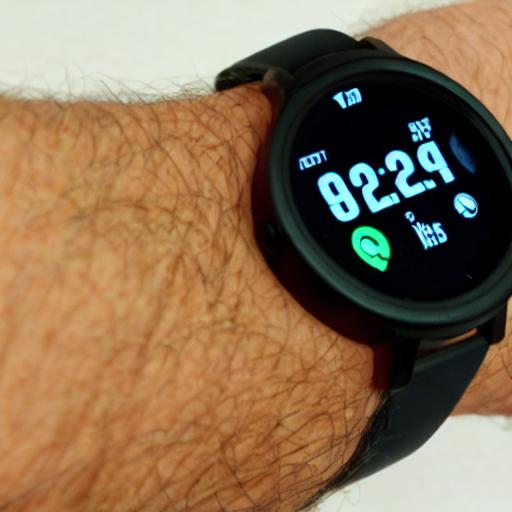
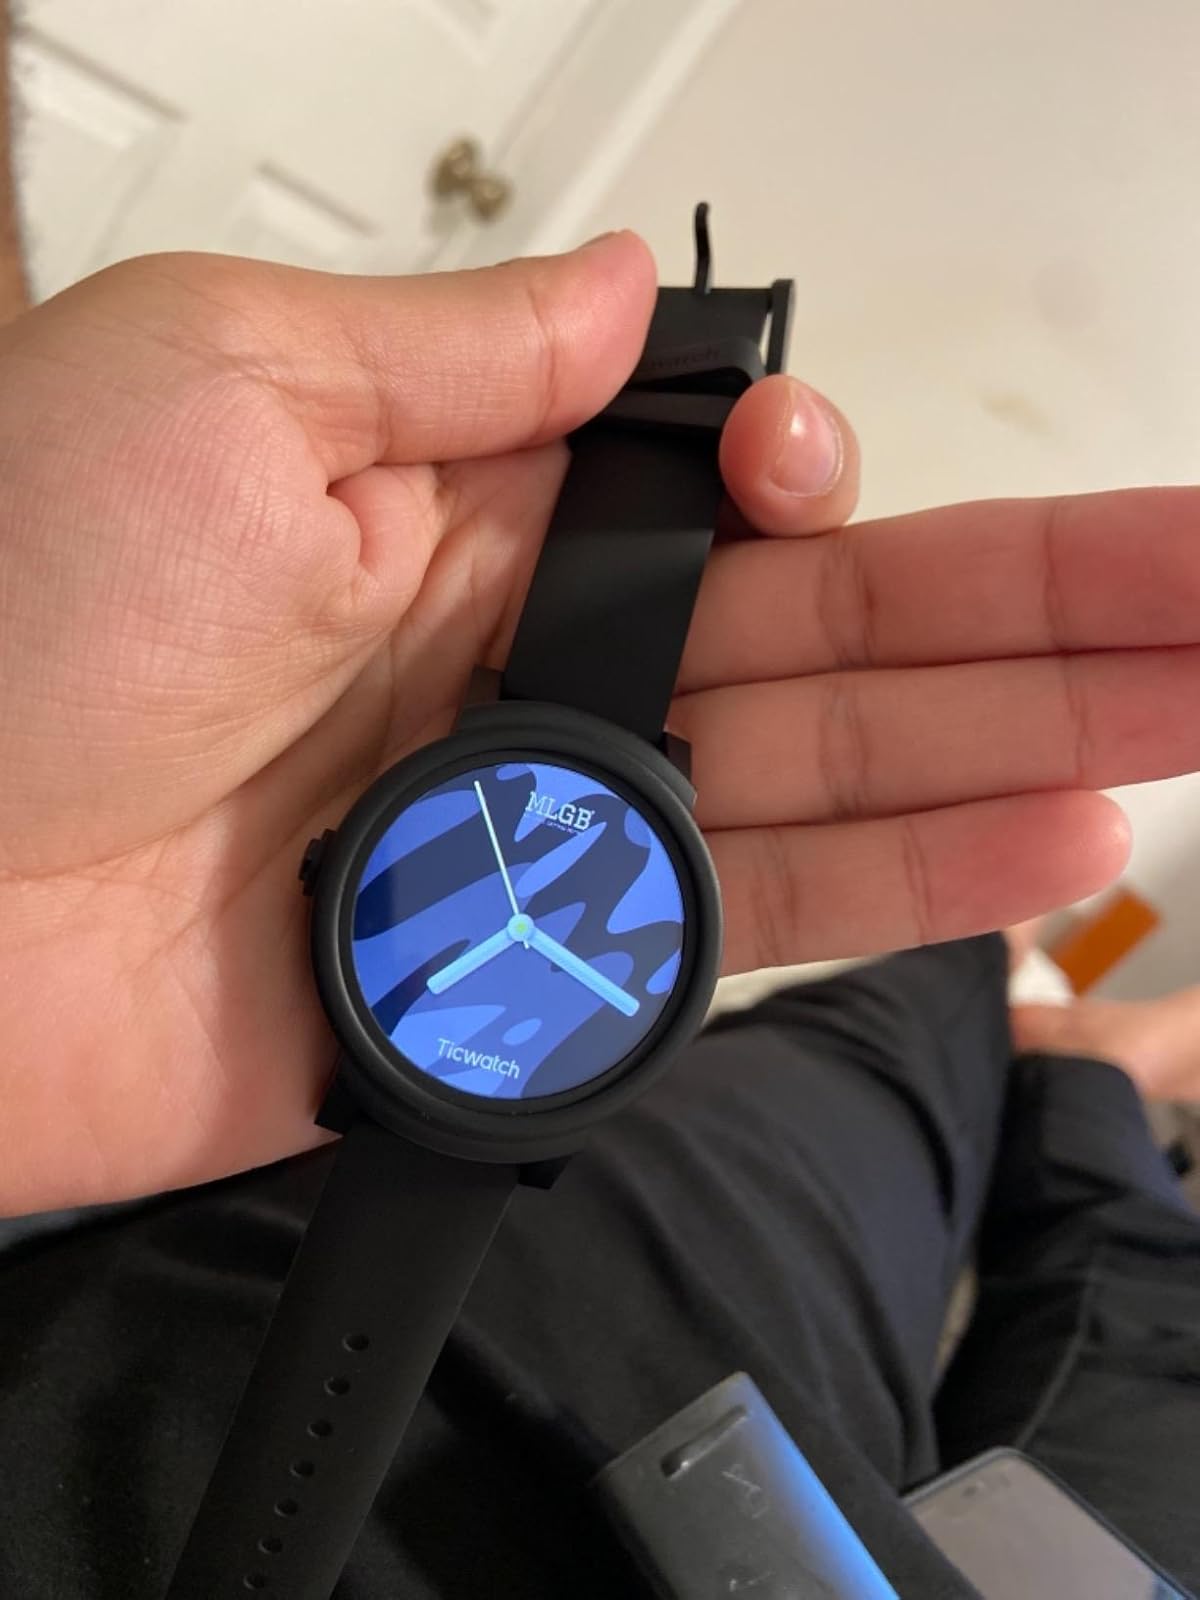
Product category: smartwatch
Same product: no